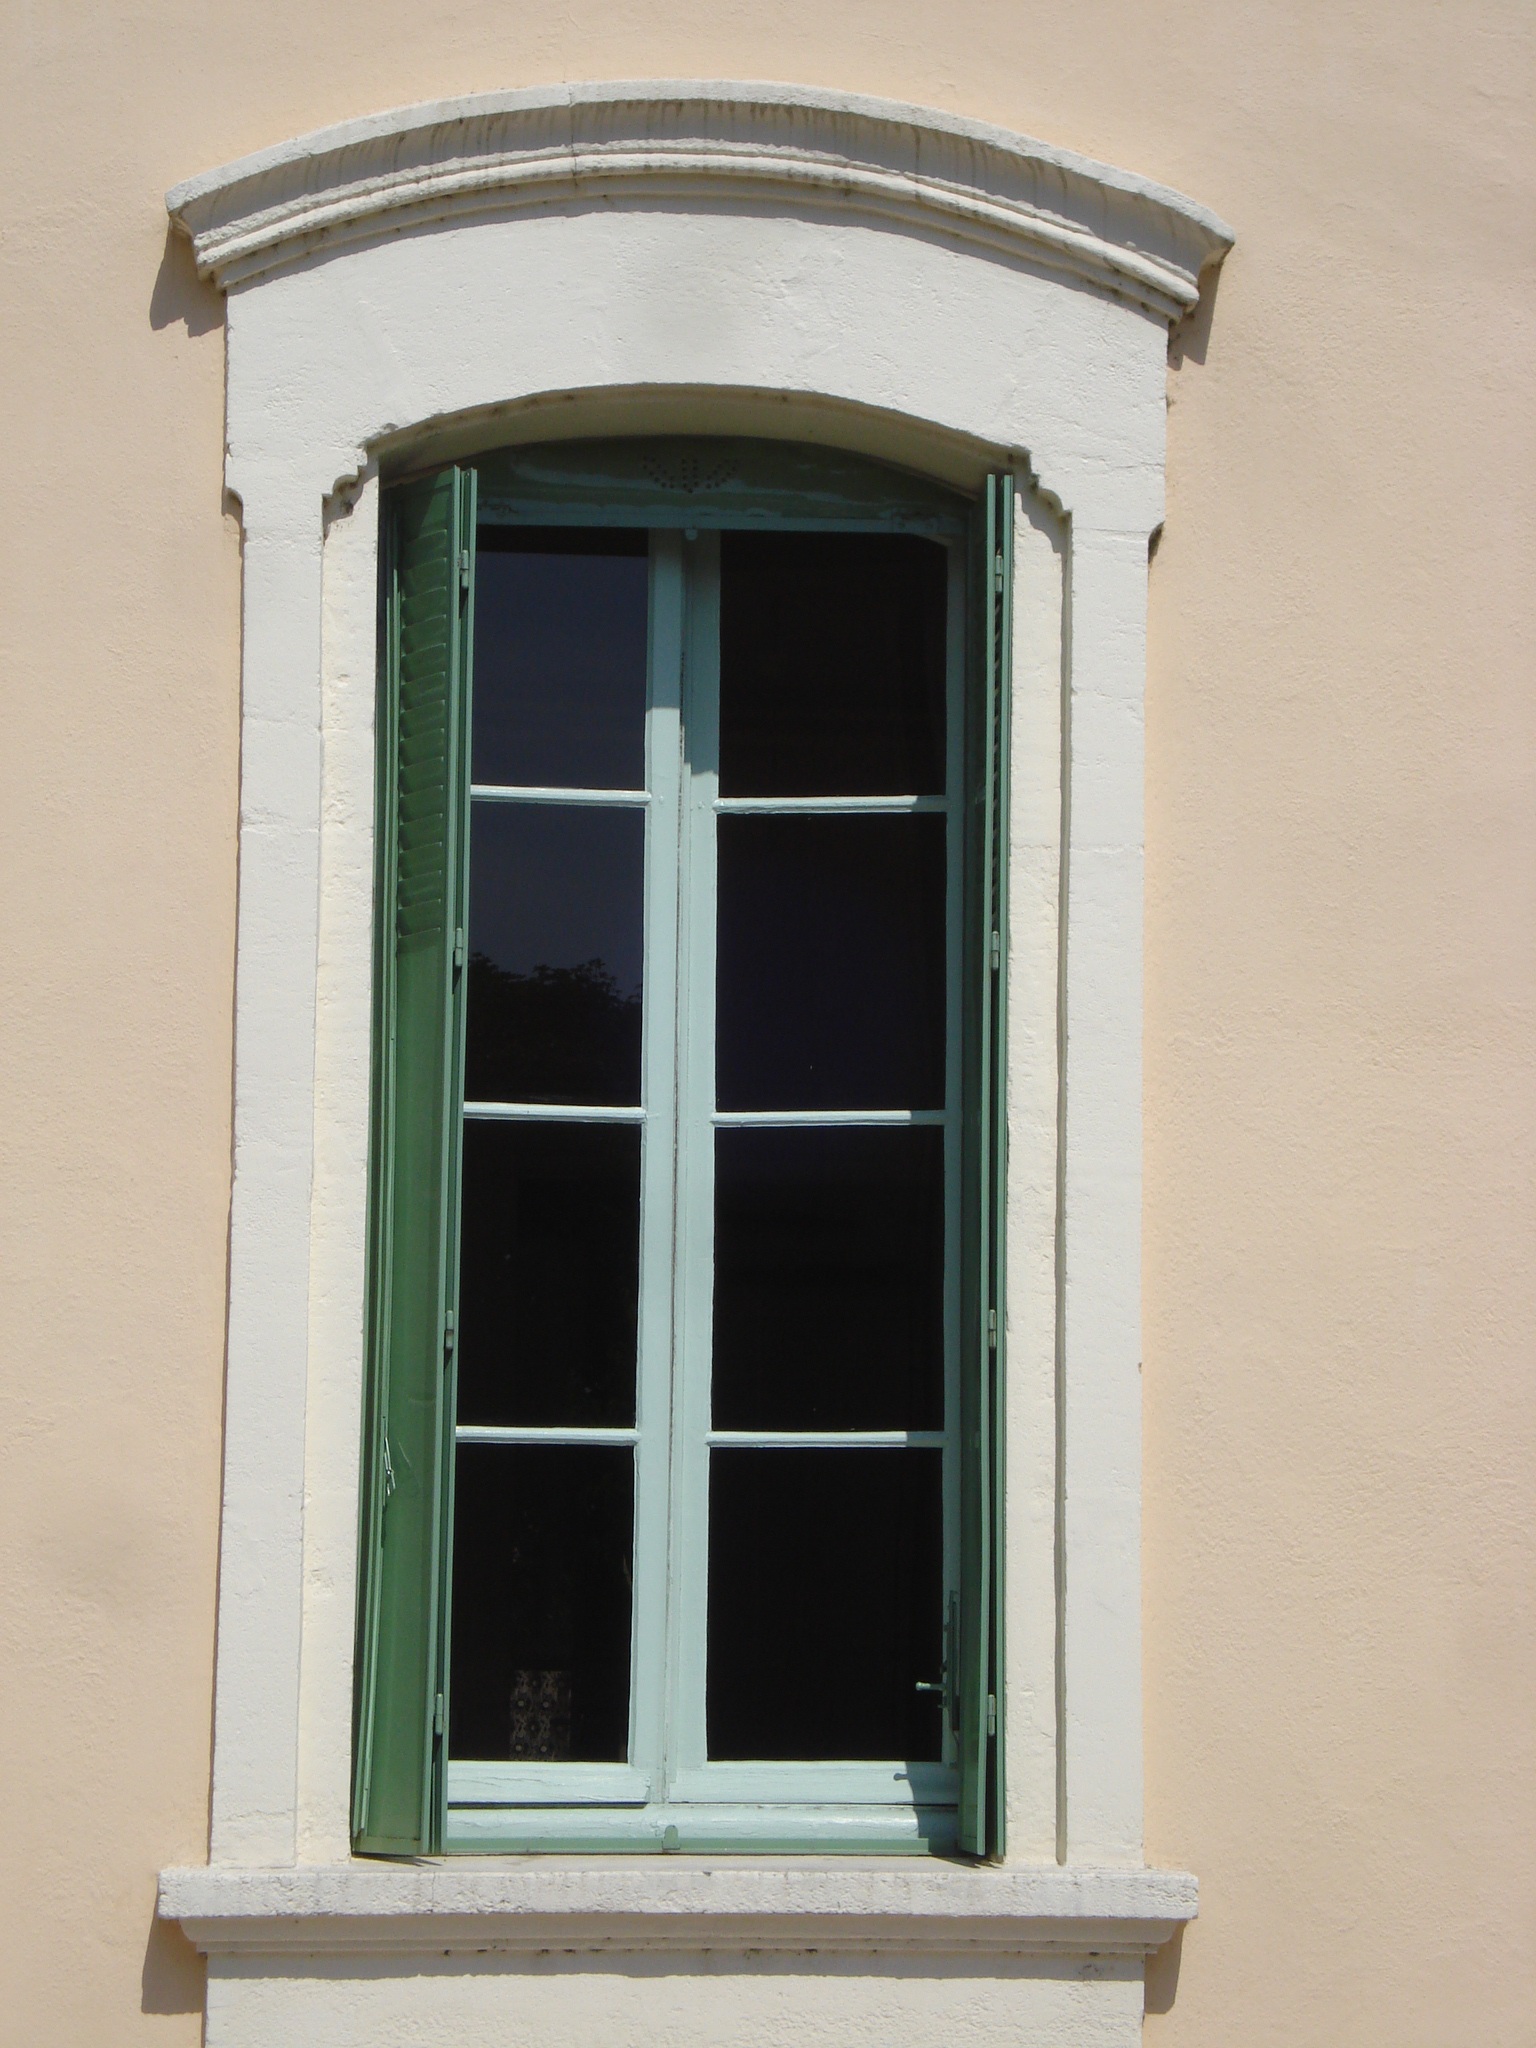
architecture, wood, window, building, city, green, facade, blue, door, interior design, classical, shutters, pastel, opening, window covering, sash window